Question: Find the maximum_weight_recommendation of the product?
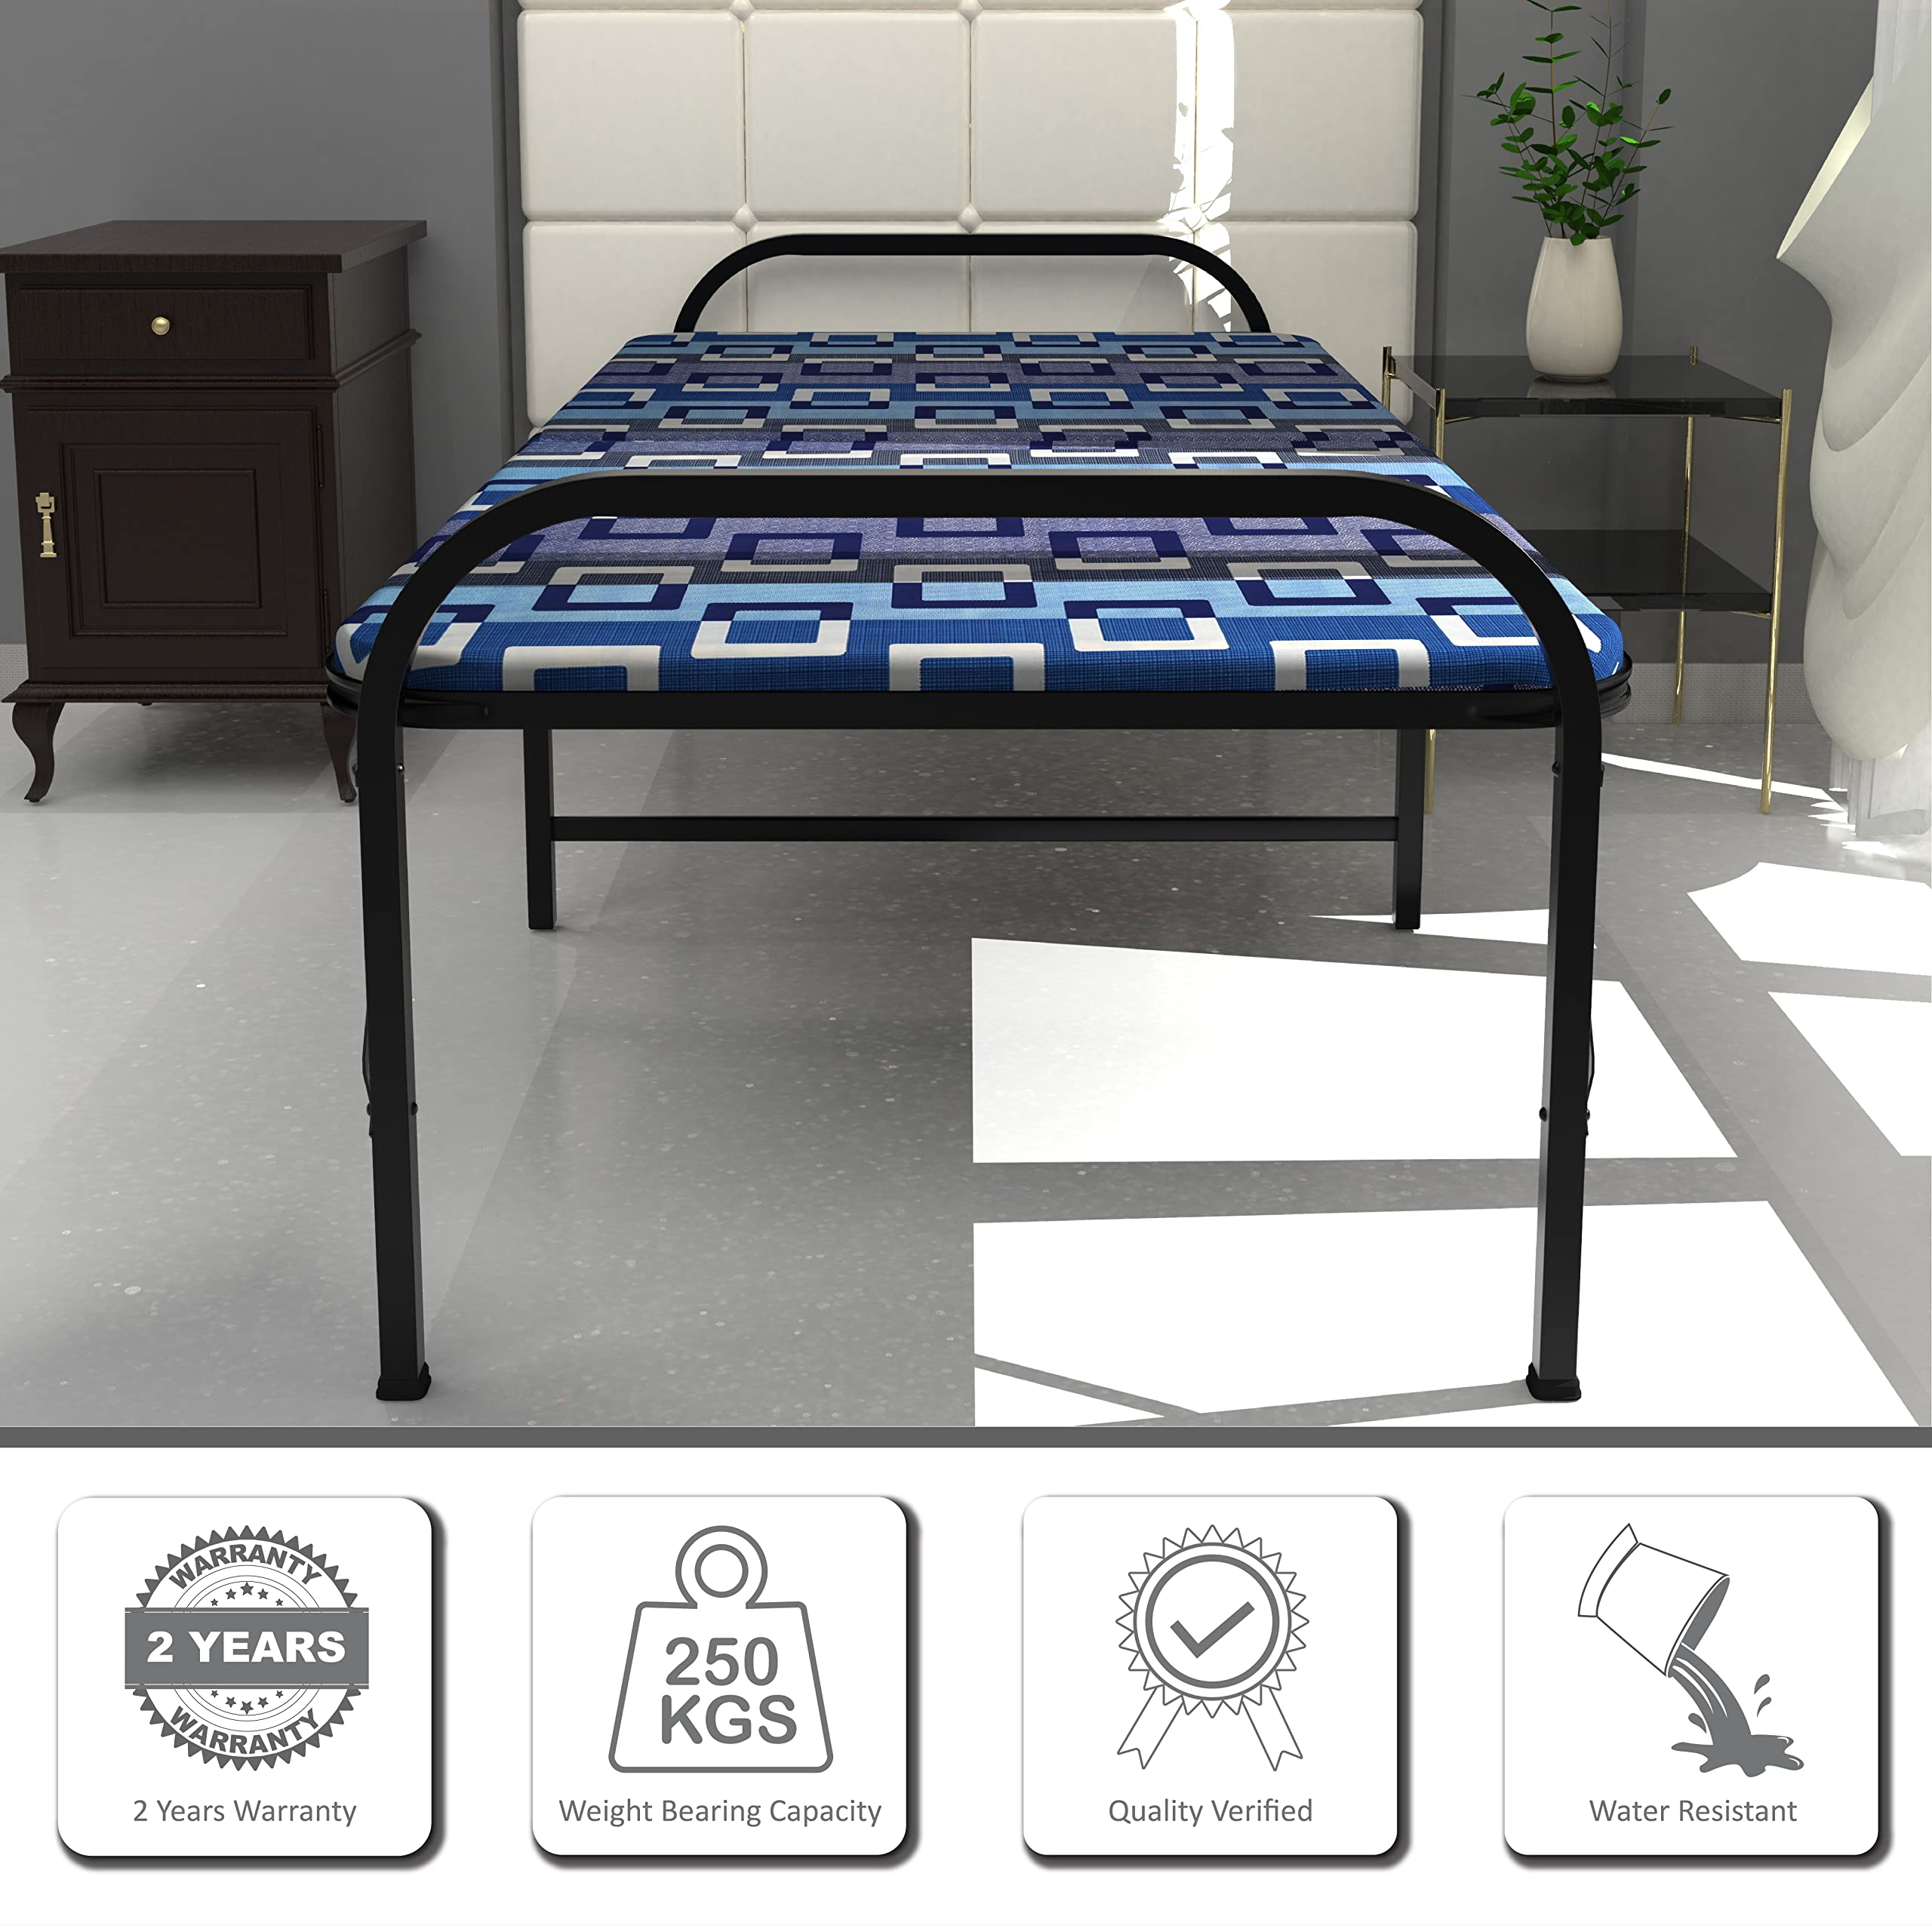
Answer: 250 kilogram